Georgia Nanscawen

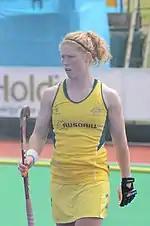
Nanscawen playing for Australia in 2013.

Georgia Nanscawen is a former Field Hockey Player for Australia. She retired in 2018 with 205 caps and scored 37 goals.